Helene Deutsch

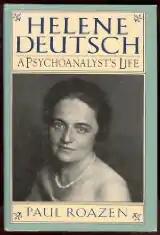
Biography of Deutsch

Helene Deutsch (9 October 1884 – 29 March 1982) was a Polish-American psychoanalyst and colleague of Sigmund Freud. She founded the Vienna Psychoanalytic Institute. In 1935, she immigrated to Cambridge, Massachusetts, where she maintained a practice. Deutsch was one of the first psychoanalysts to specialize in women. She was a Fellow of the American Academy of Arts and Sciences.